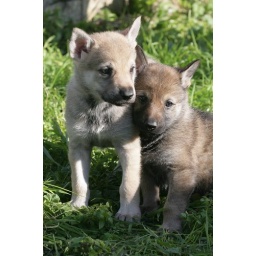
male and female czechoslovakian wolfdog puppies there are now 14 czechs in u.k bred by ronnie and mandy winder